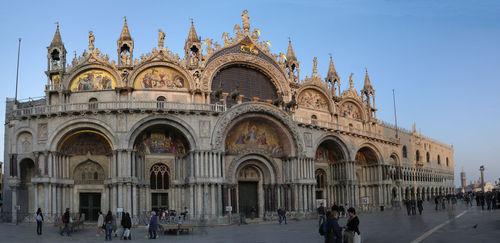
Weather: sun or clear